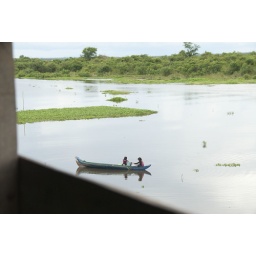
kids in boat out window